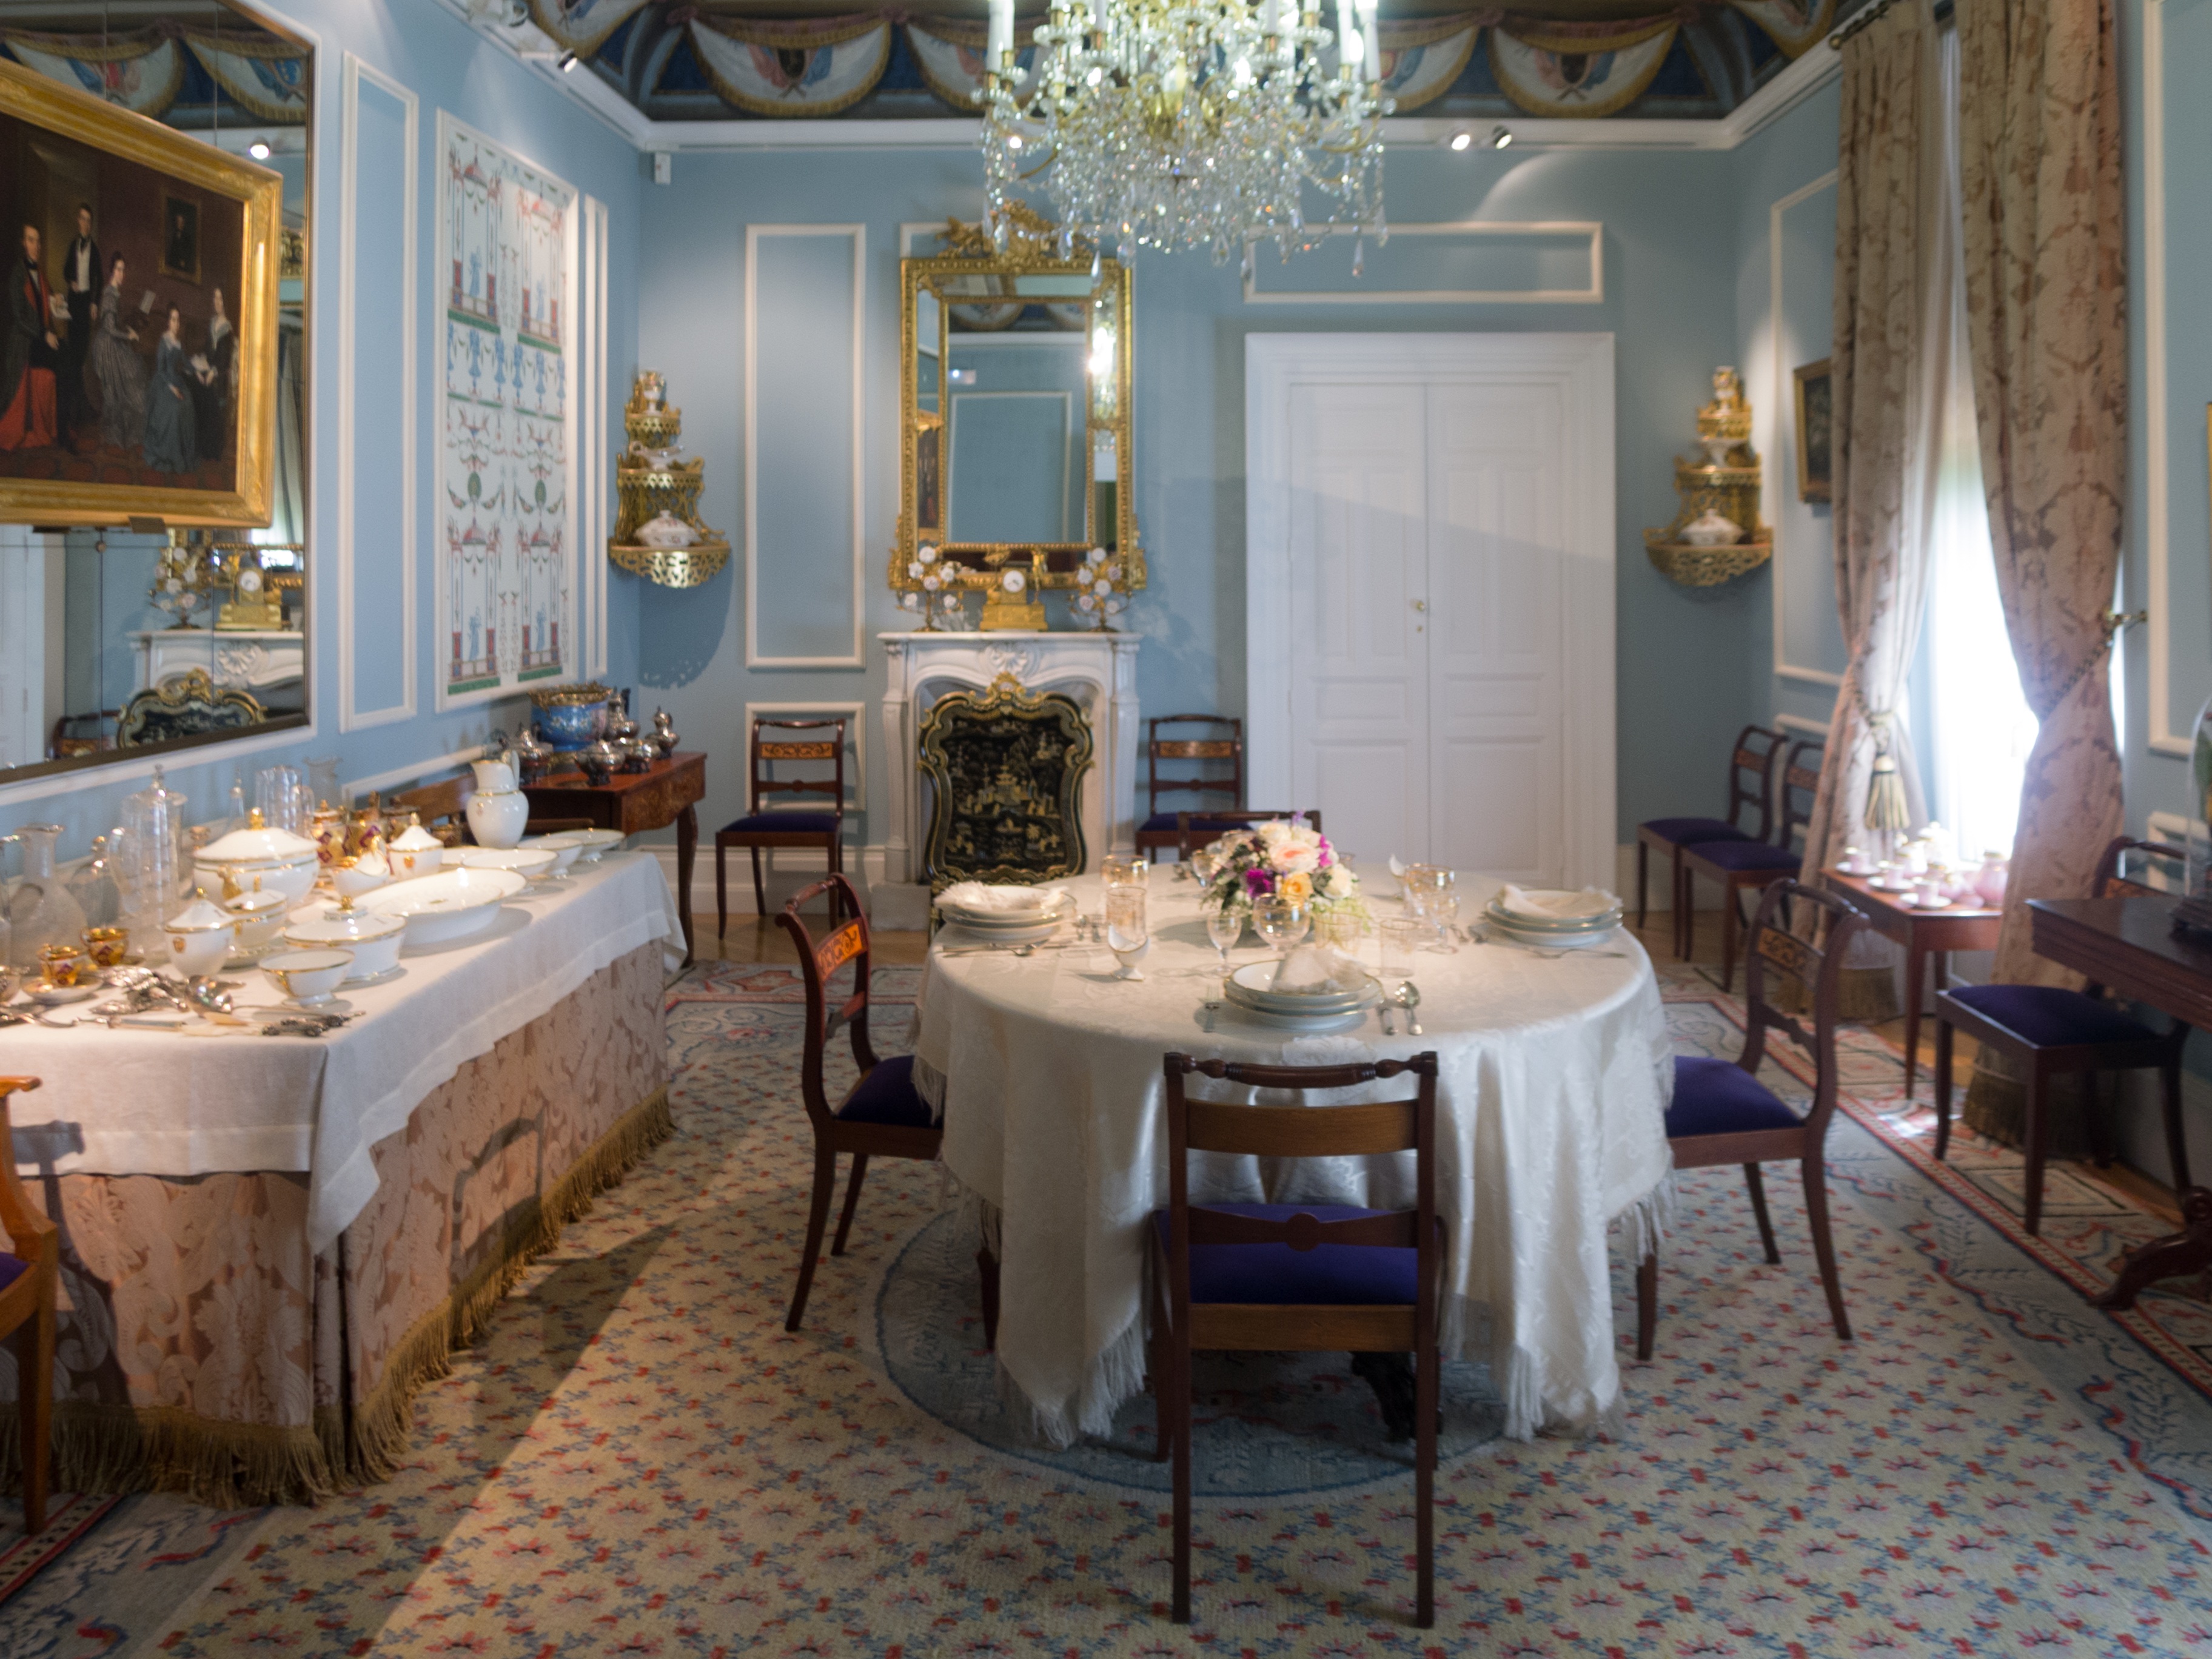
table, light, villa, mansion, floor, home, environment, decoration, cottage, romantic, property, living room, room, eat, candlestick, illuminated, interior design, estate, dine, suite, baroque, real estate, dining room, bourgeois